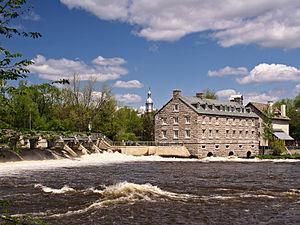
Le moulin neuf de l'île des Moulins est l'un des derniers moulins à eau du Québec au Canada.
Joseph Masson, né à Saint-Eustache au Bas-Canada le 5 janvier 1791, mort à Terrebonne le 15 mai 1847, est un homme d'affaires canadien.
Terrebonne est une ville du Québec, chef-lieu de la MRC des Moulins, dans la région de Lanaudière. Elle fait partie de la banlieue nord de Montréal. Entre 1986 et 2013, sa population s'est accrue de 24 864 à 110 066 habitants, notamment grâce à une fusion avec les villes de Lachenaie et de La Plaine en 2001. En 2014, Terrebonne a été reconnue dixième ville en importance démographique au Québec.